1980 Indianapolis 500

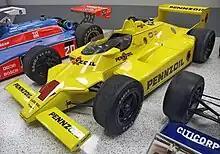
Johnny Rutherford's pole and race-winning Chaparral 2K

The first day of time trials opened with cloudy skies and temperatures in the low 70s (°F). Scattered rain showers were in the forecast. The favorites for the pole included Mario Andretti, Johnny Rutherford, and rookie Tim Richmond. A. J. Foyt was also a dark horse for the front row. Richmond had set the fastest lap of the month in practice, but a crash on pole day morning sidelined him for the weekend.